Buell Street–Bradley Street Historic District

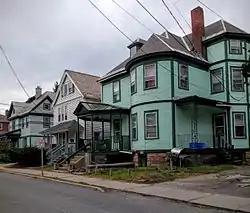

The Buell Street–Bradley Street Historic District encompasses a small residential area just to the east of downtown Burlington, Vermont. Roughly bounded by Pearl, South Willard, and College Streets, and Orchard Terrace, the area was developed between about 1890 and 1910, representing one of the last significant neighborhoods built up near the downtown area. The district was listed on the National Register of Historic Places in 1995.